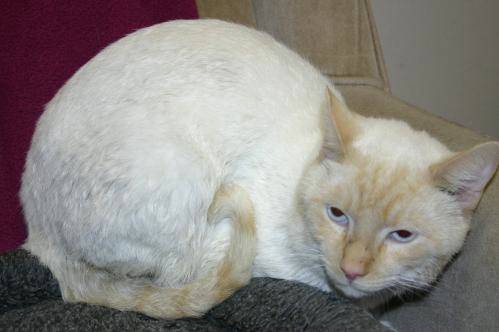
Label: cat